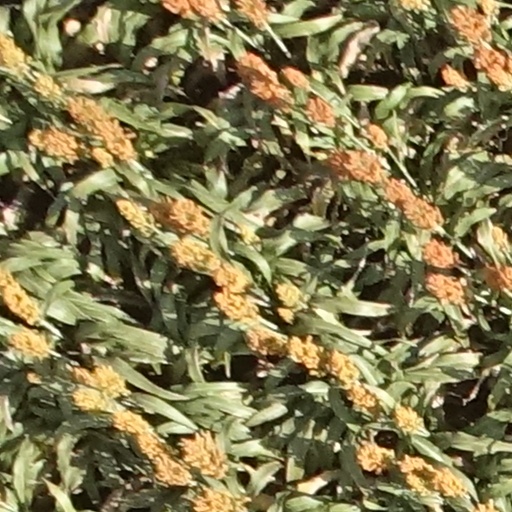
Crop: sorghum